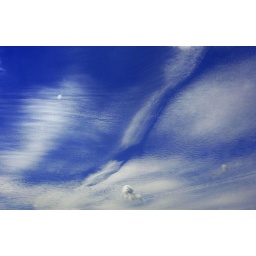
sky in blue